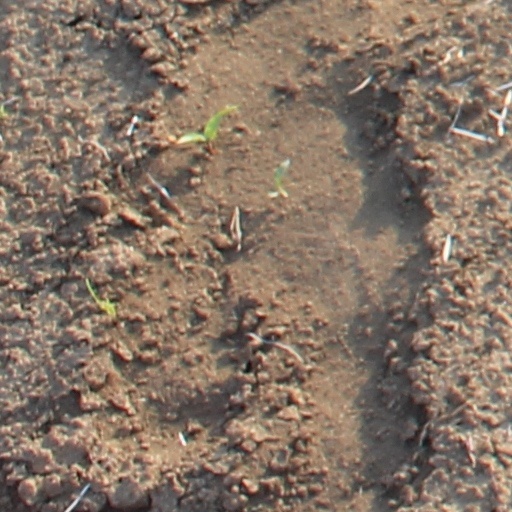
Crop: wheat